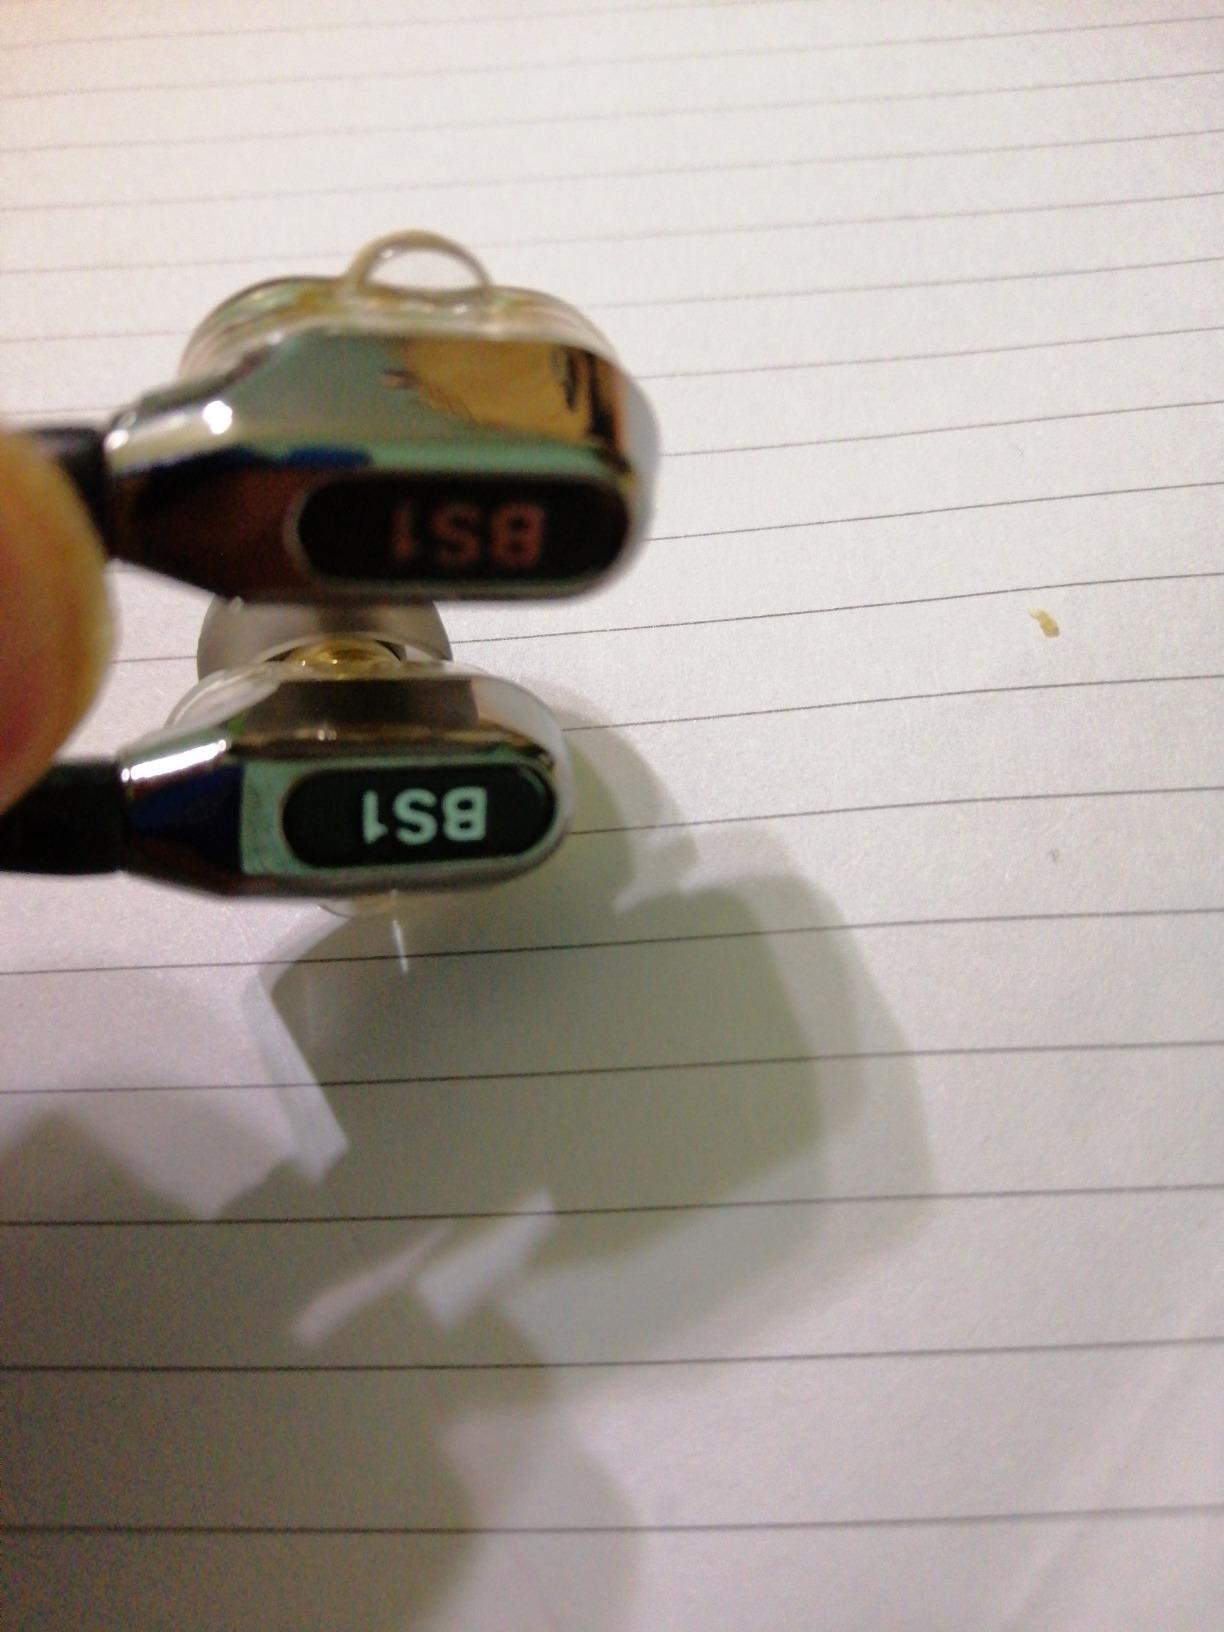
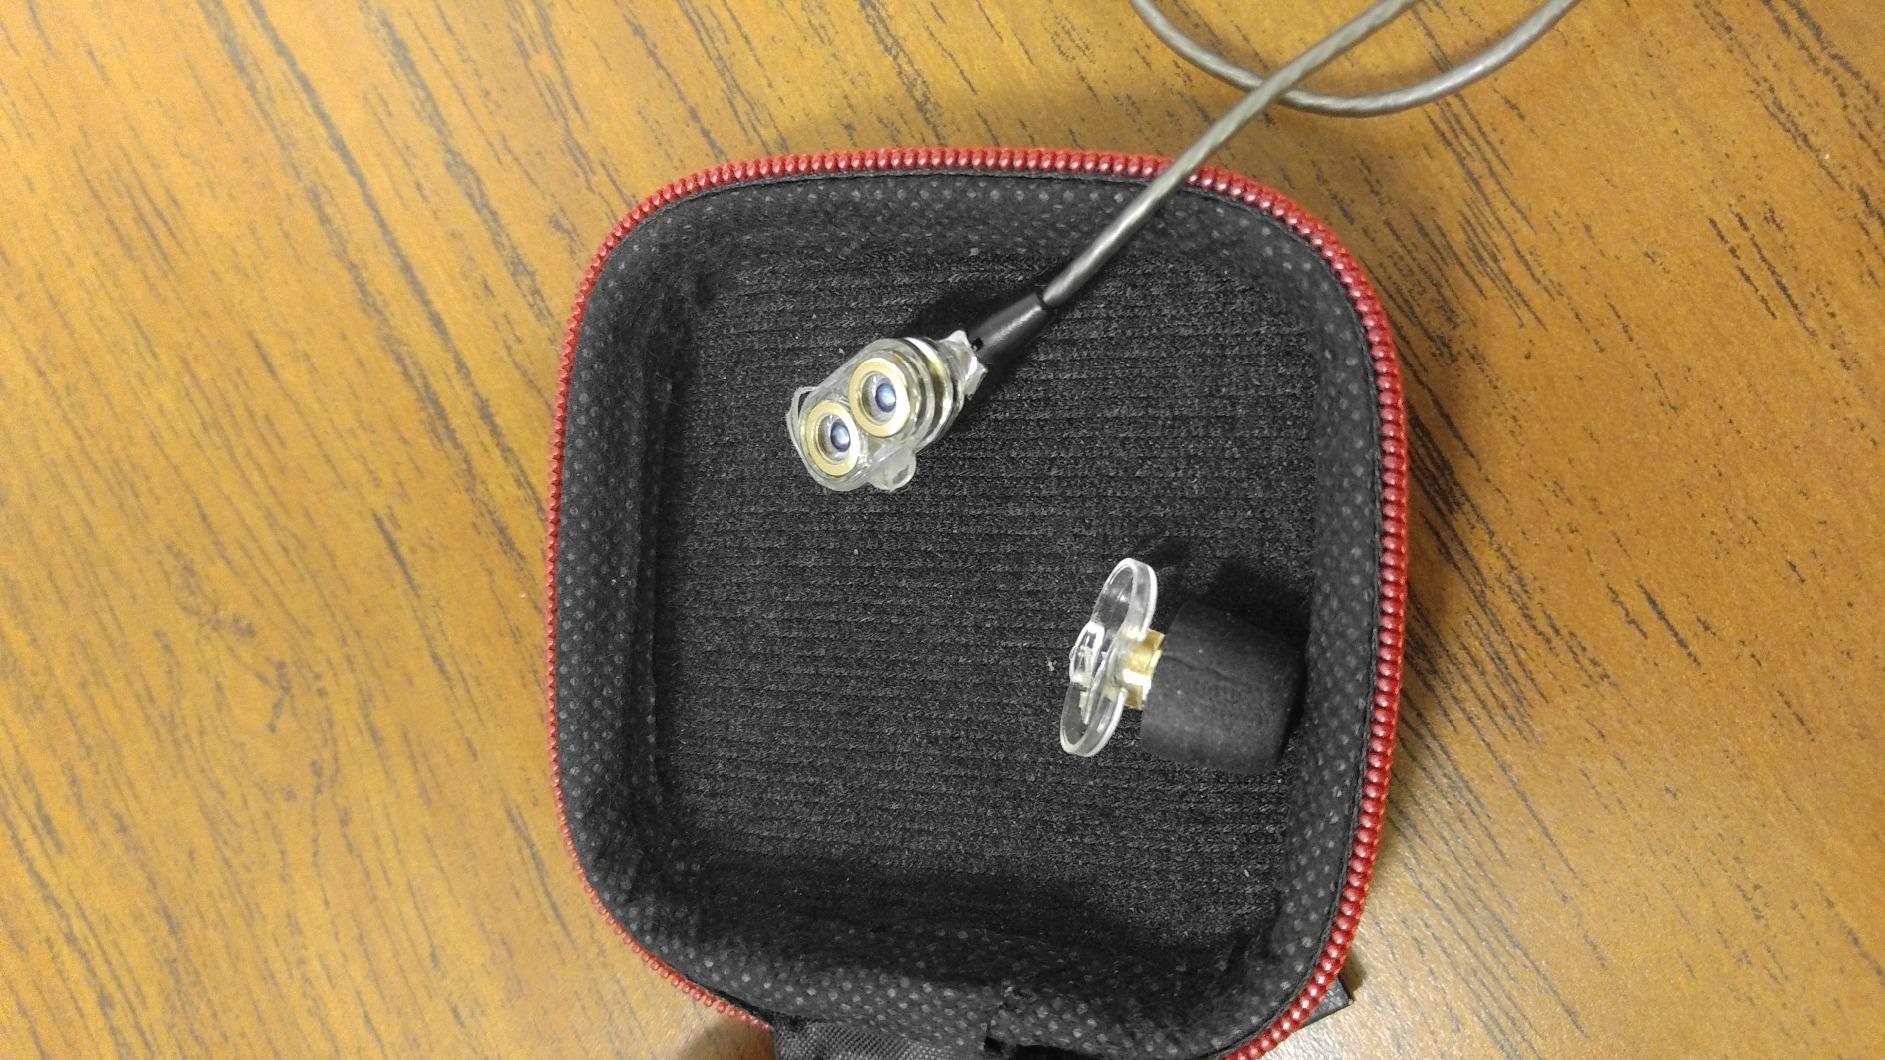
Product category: headphones
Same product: yes